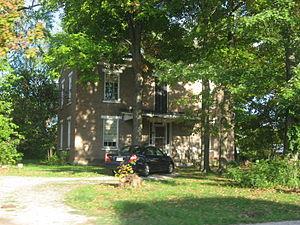
Xenia est un village du comté de Clay dans l'Illinois, aux États-Unis. Il est incorporé le 4 février 1876.